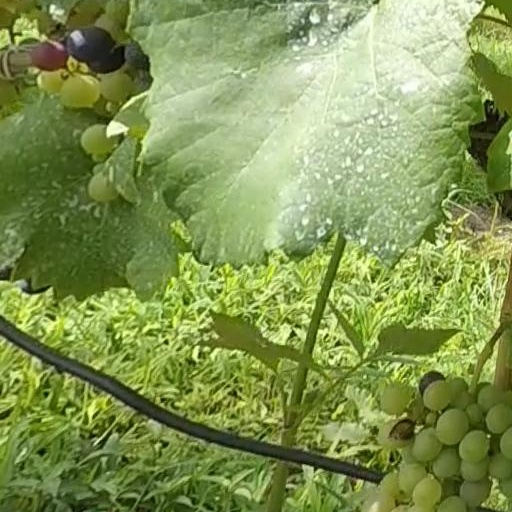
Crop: grape